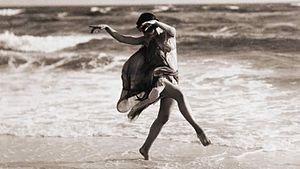
Anna Duncan à Long Beach, 1917, photo d'Arnold Genthe